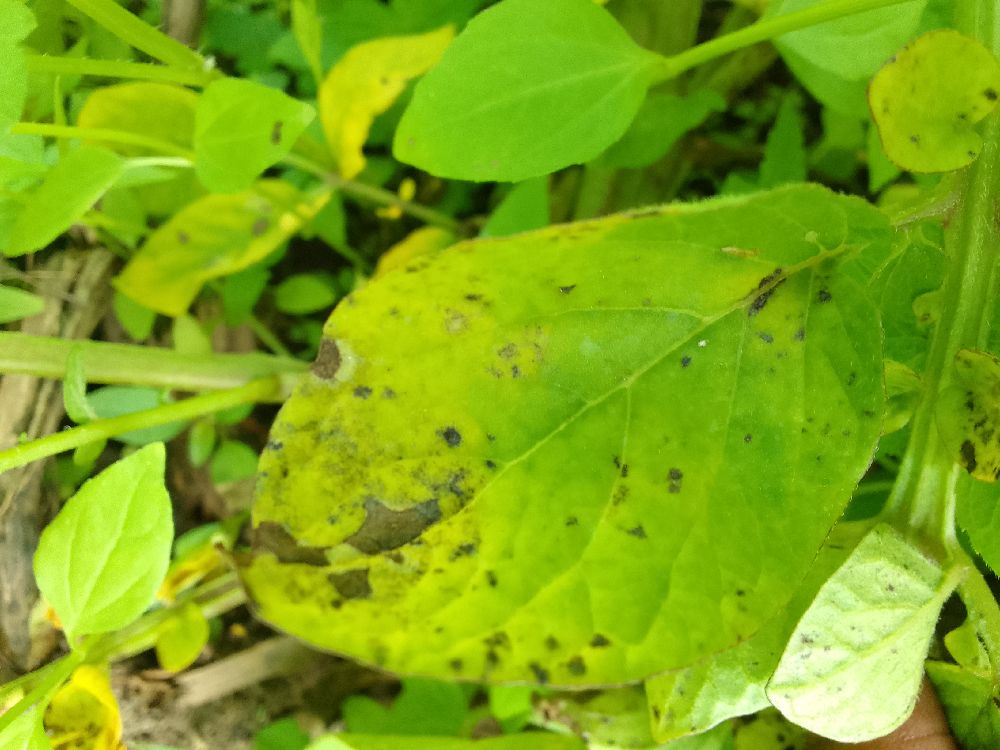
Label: Early blight